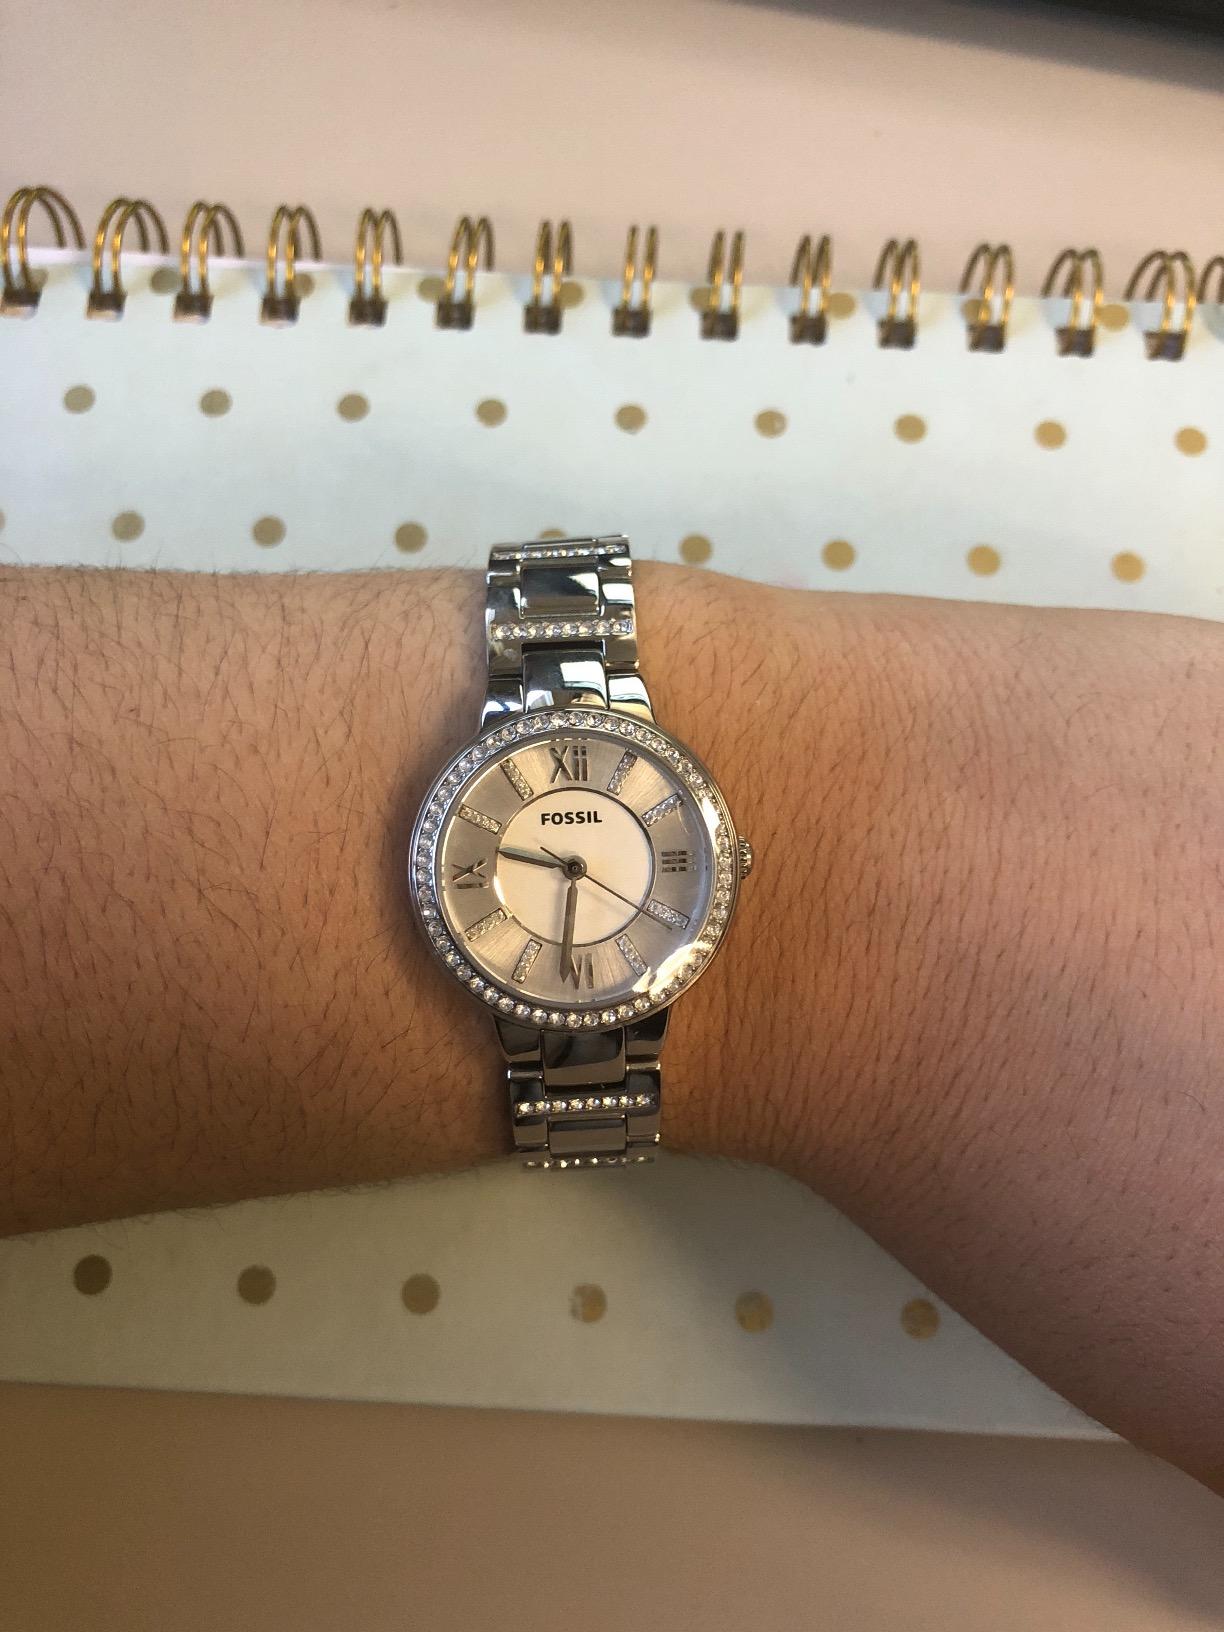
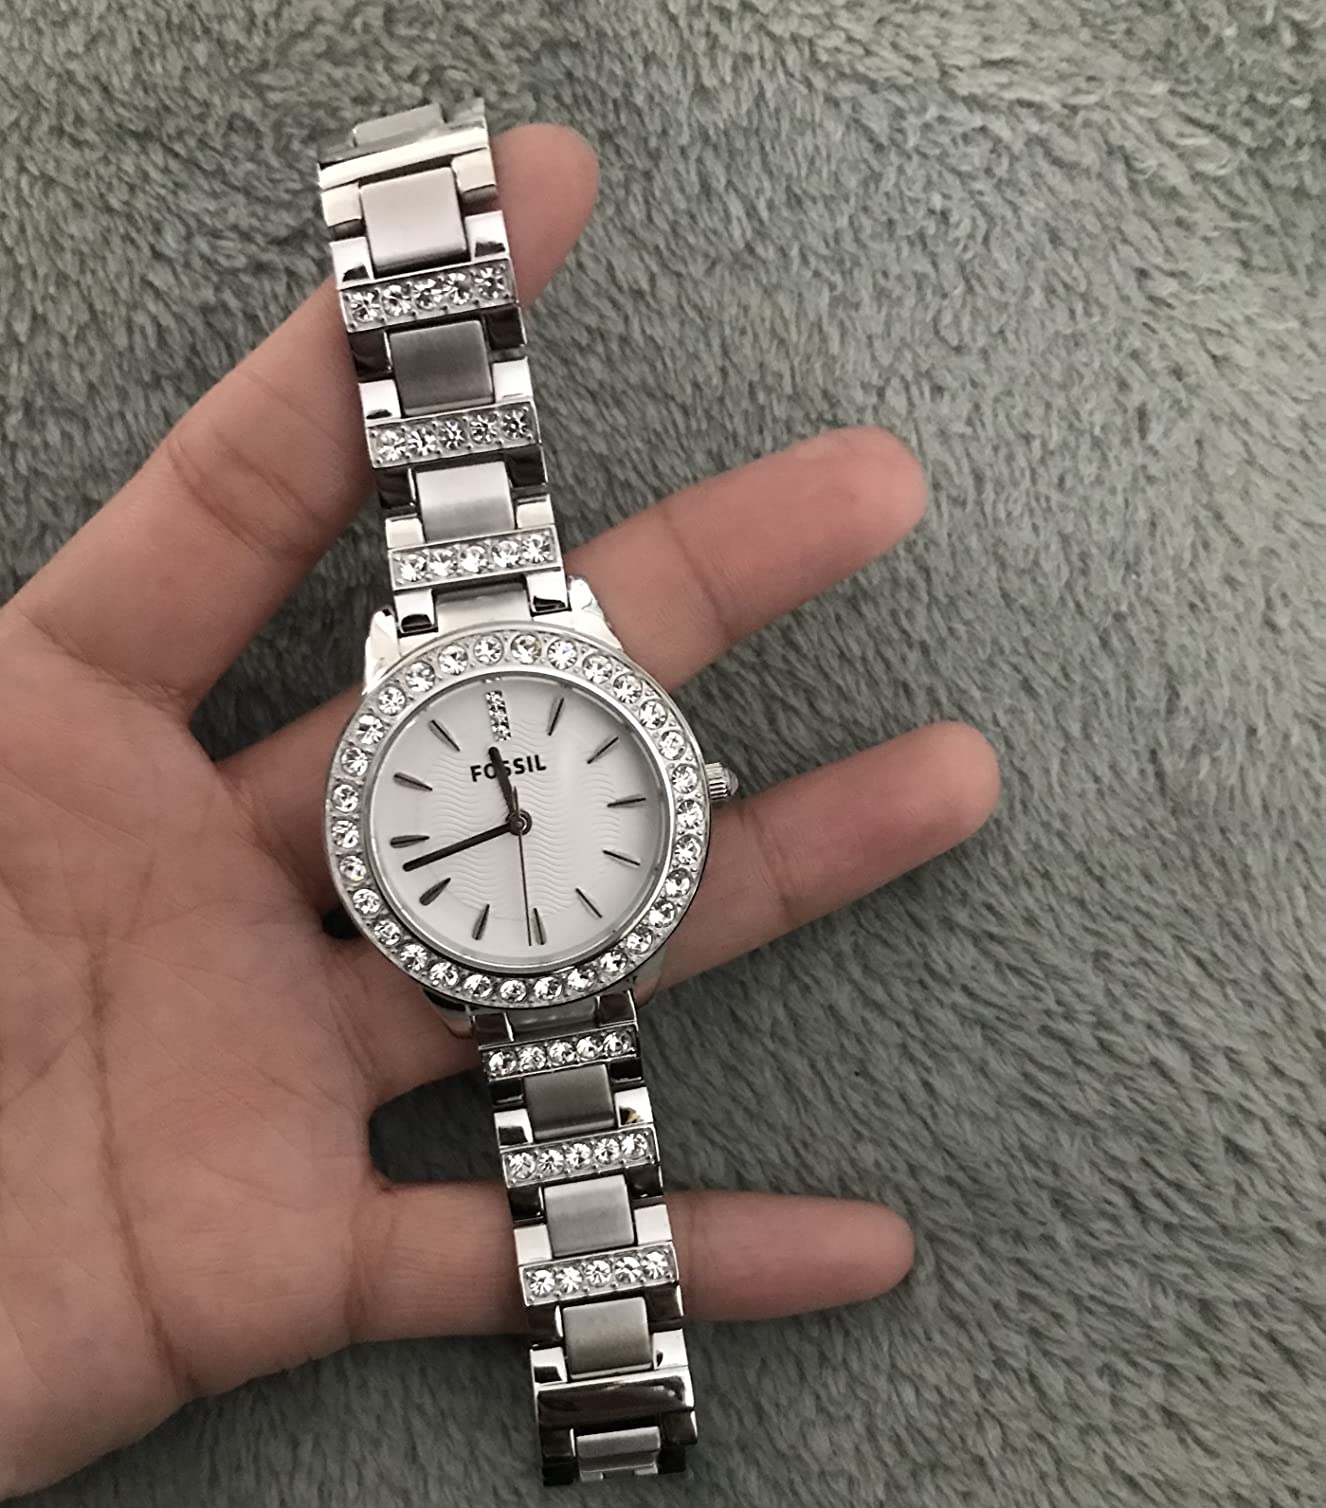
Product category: accessories_watch
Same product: no